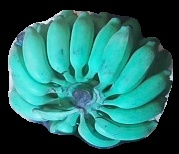
Variety: elakki-bale
Grade: grade3